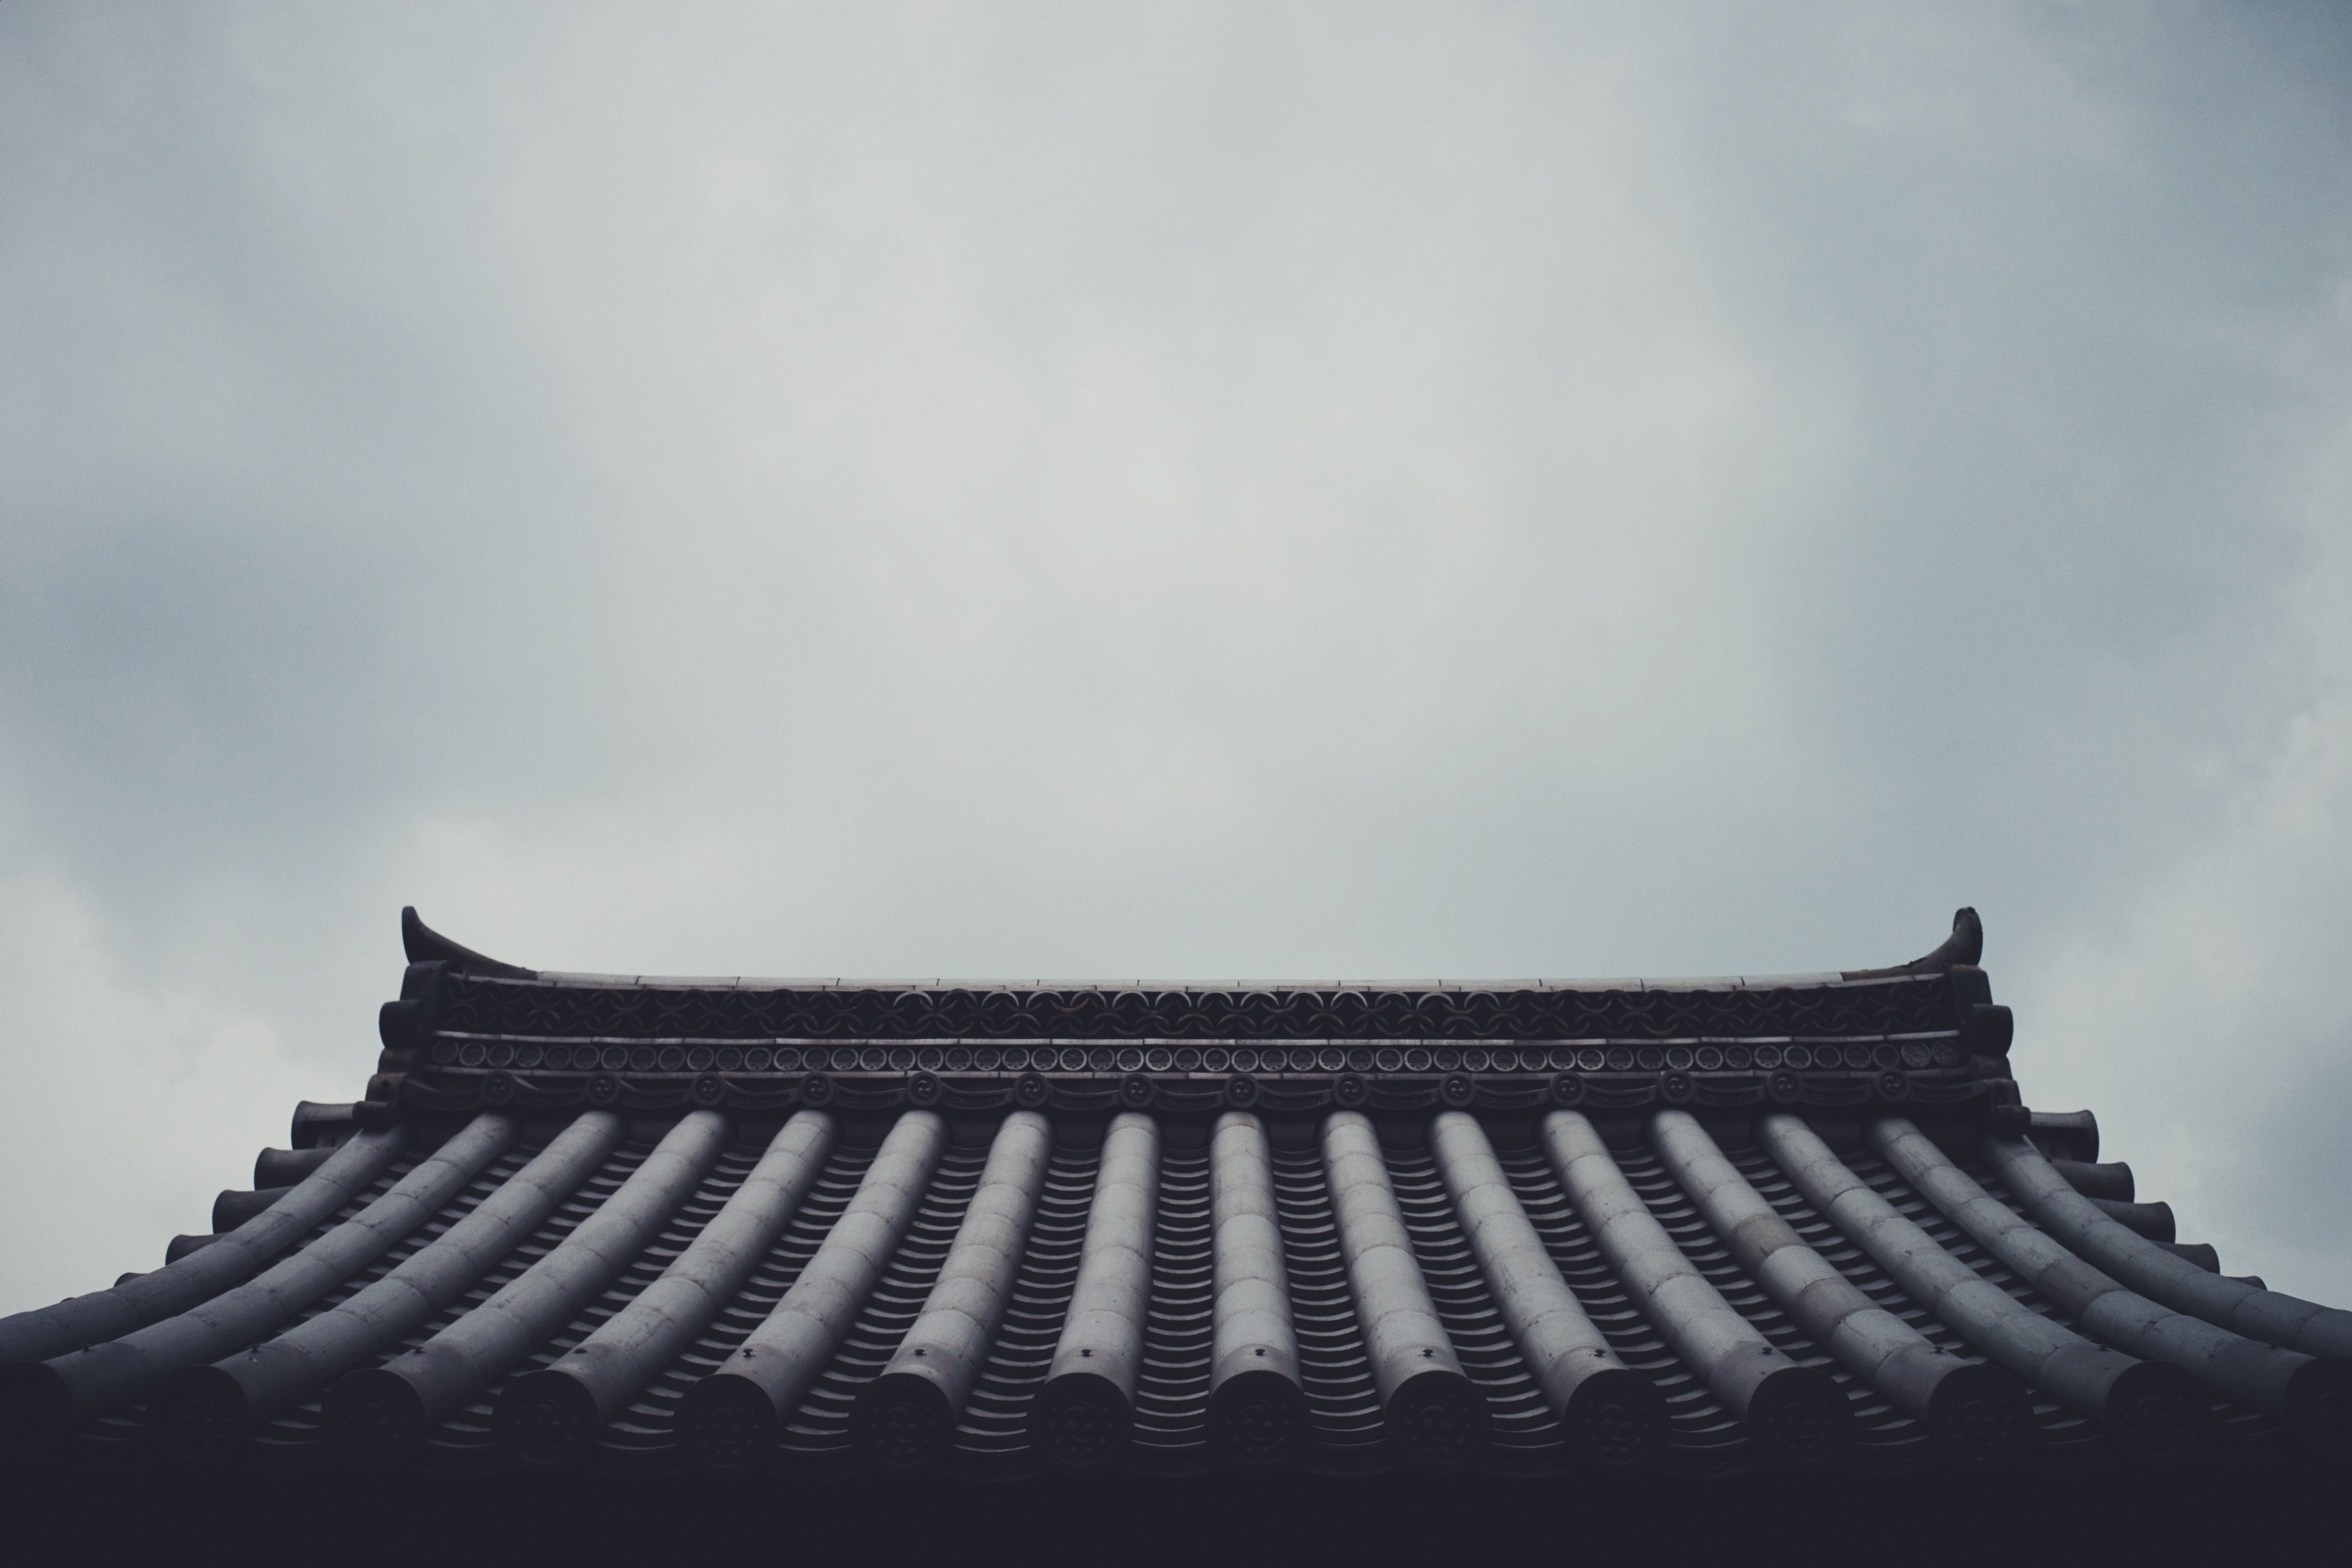
cloud, structure, sky, line, tower, stadium, temple